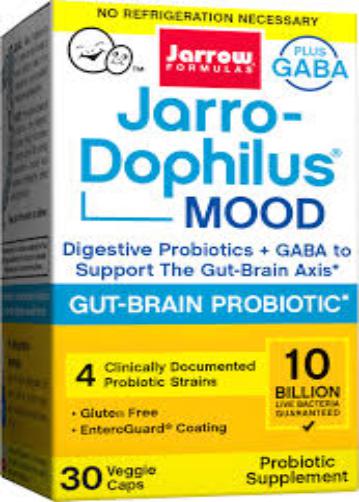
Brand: jarrow
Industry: Medical